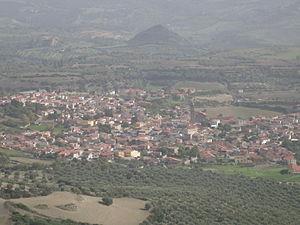
Gesturi est une commune italienne d'environ 1 300 habitants, située dans la province du Sud-Sardaigne, dans la région Sardaigne en Italie.